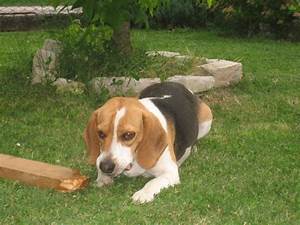
Label: dog